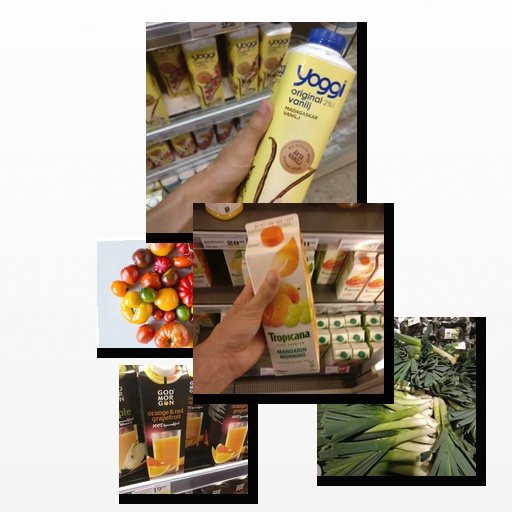
Food items: mandarin_juice, orange_red_grapefruit_juice, leek, vanilla_yogurt, tomato